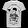
Label: T - shirt / top